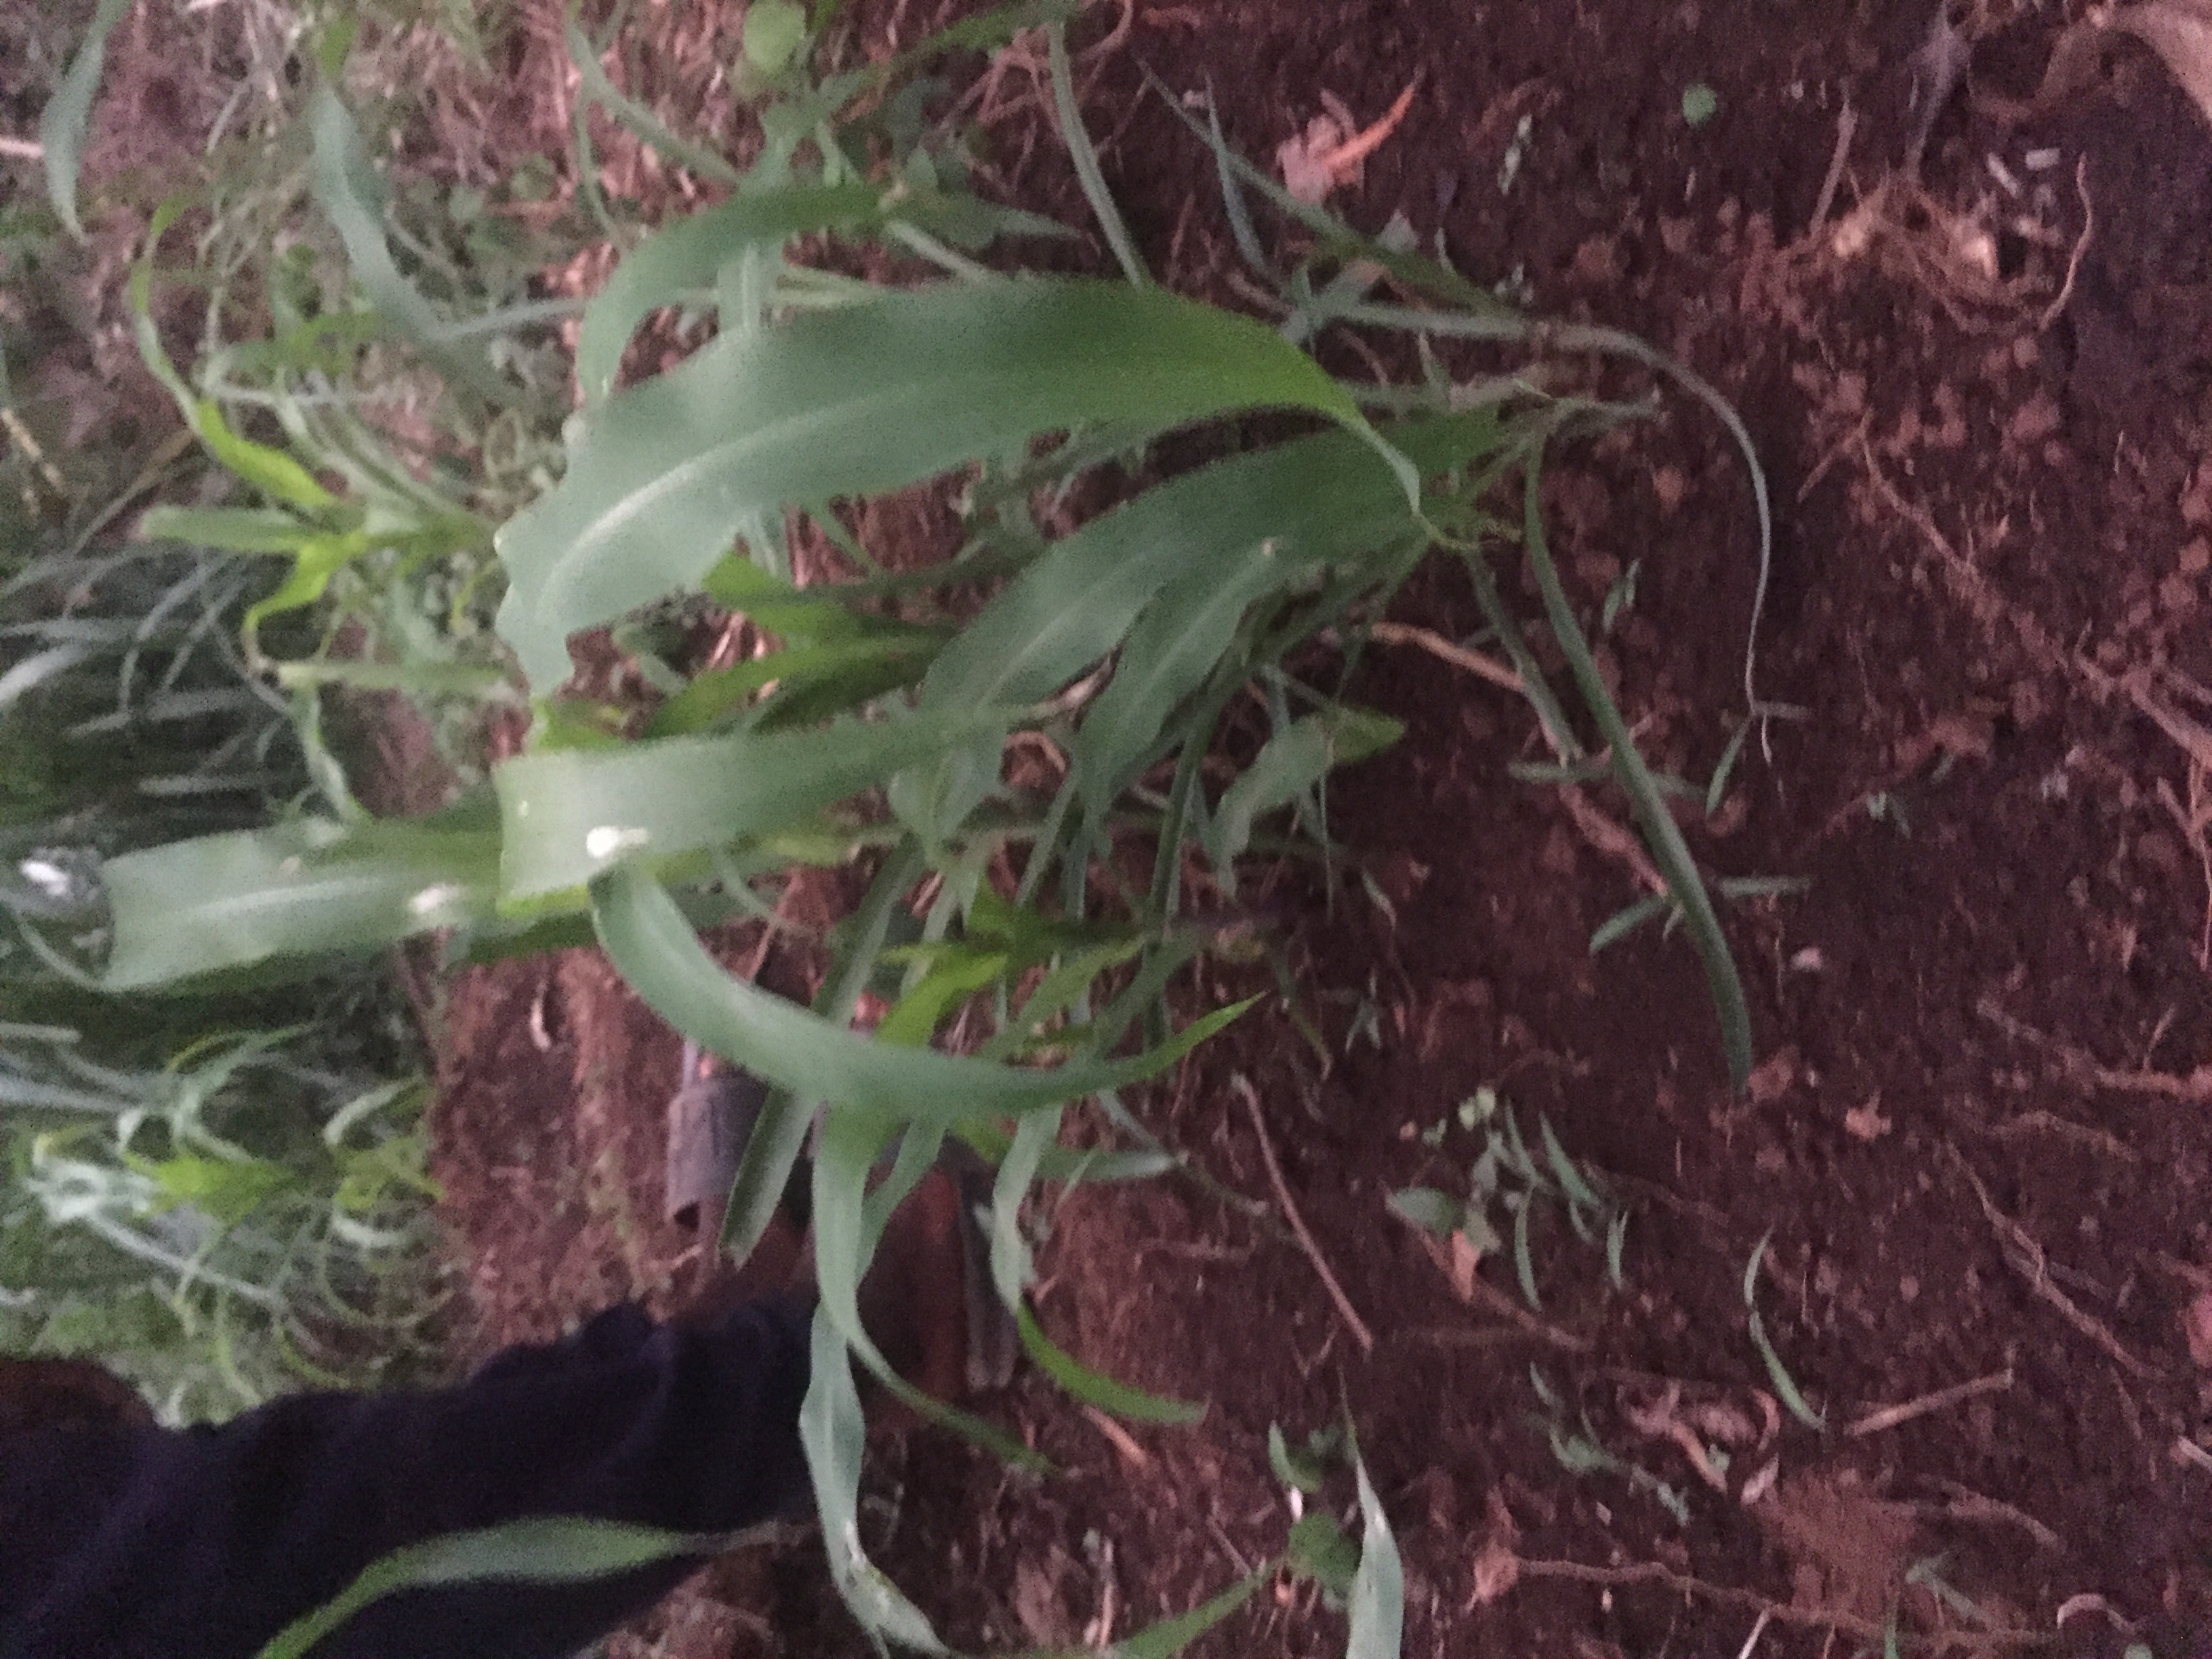
Label: helminthosporium_leaf_blight